The Rifleman's Museum

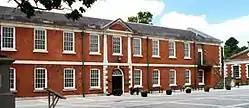
Front of the museum

The Rifleman's Museum (formerly the Royal Green Jackets (Rifles) Museum) is situated at Peninsula Barracks in Winchester, England. The museum is one of several regimental museums that form part of Winchester's Military Museums.